Lifelover

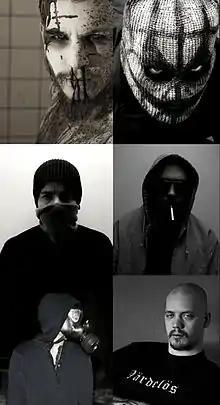
Clockwise from top right: Jonas "B" Bergqvist, Felix "Fix" Öhlén, Rickard "LR" Öström, Johan "1853" Gabrielson, Henrik "H." Huldtgren and Kim "" Carlsson

Lifelover was a Swedish band formed in 2005 by Jonas Bergqvist and Kim Carlsson in Stockholm. Following six years of activity the group split up in September 2011 after the death of Bergqvist, as he was the lead composer and one of Lifelover's founding members. While widely considered being metal, Lifelover combined several genres into their sound, citing black metal, post-punk, dark ambient, doom metal and gothic rock among other influences. The band called their music "narcotic metal", which was described in a "Decibel" interview with Carlsson where he stated "anyone should be able to figure that out [what that means] or make their own conclusion about it."